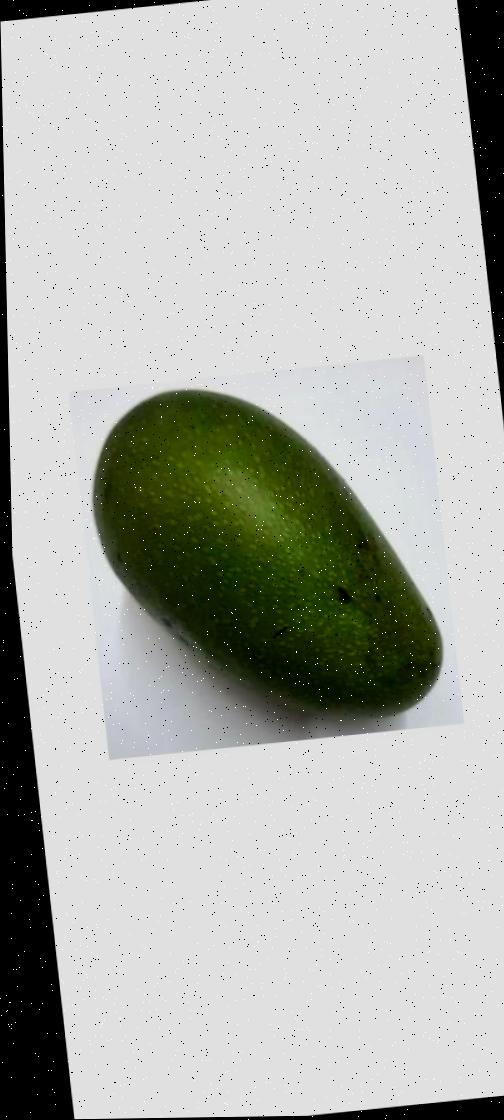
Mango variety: Ashshina Zhinuk